Hutchings' Illustrated California Magazine

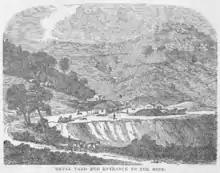
New Almaden Quicksilver Mine 1856 from "Hutchings' California Magazine" Vol. I No. III front cover illustration

Hutchings' Illustrated California Magazine was a magazine published between 1856 and 1861, in San Francisco, which played an important role in popularizing California in general, and to a large extent Yosemite National Park in particular.